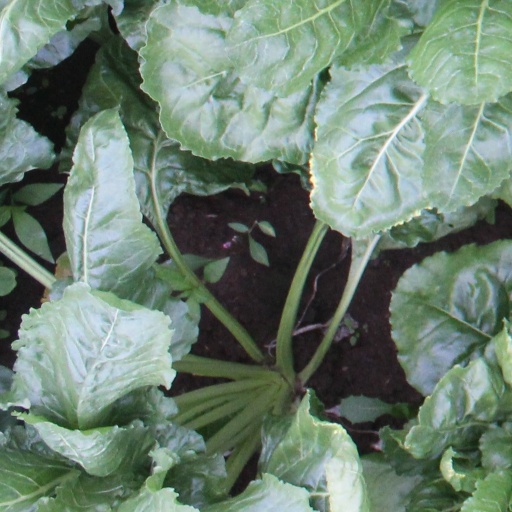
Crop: sugar beet